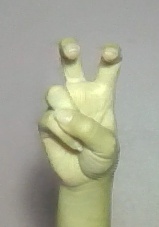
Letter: toot